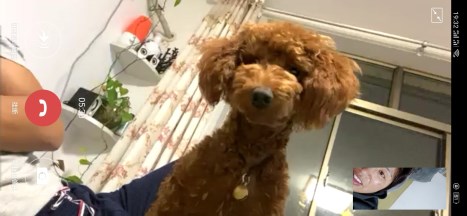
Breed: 7449-n000128-teddy